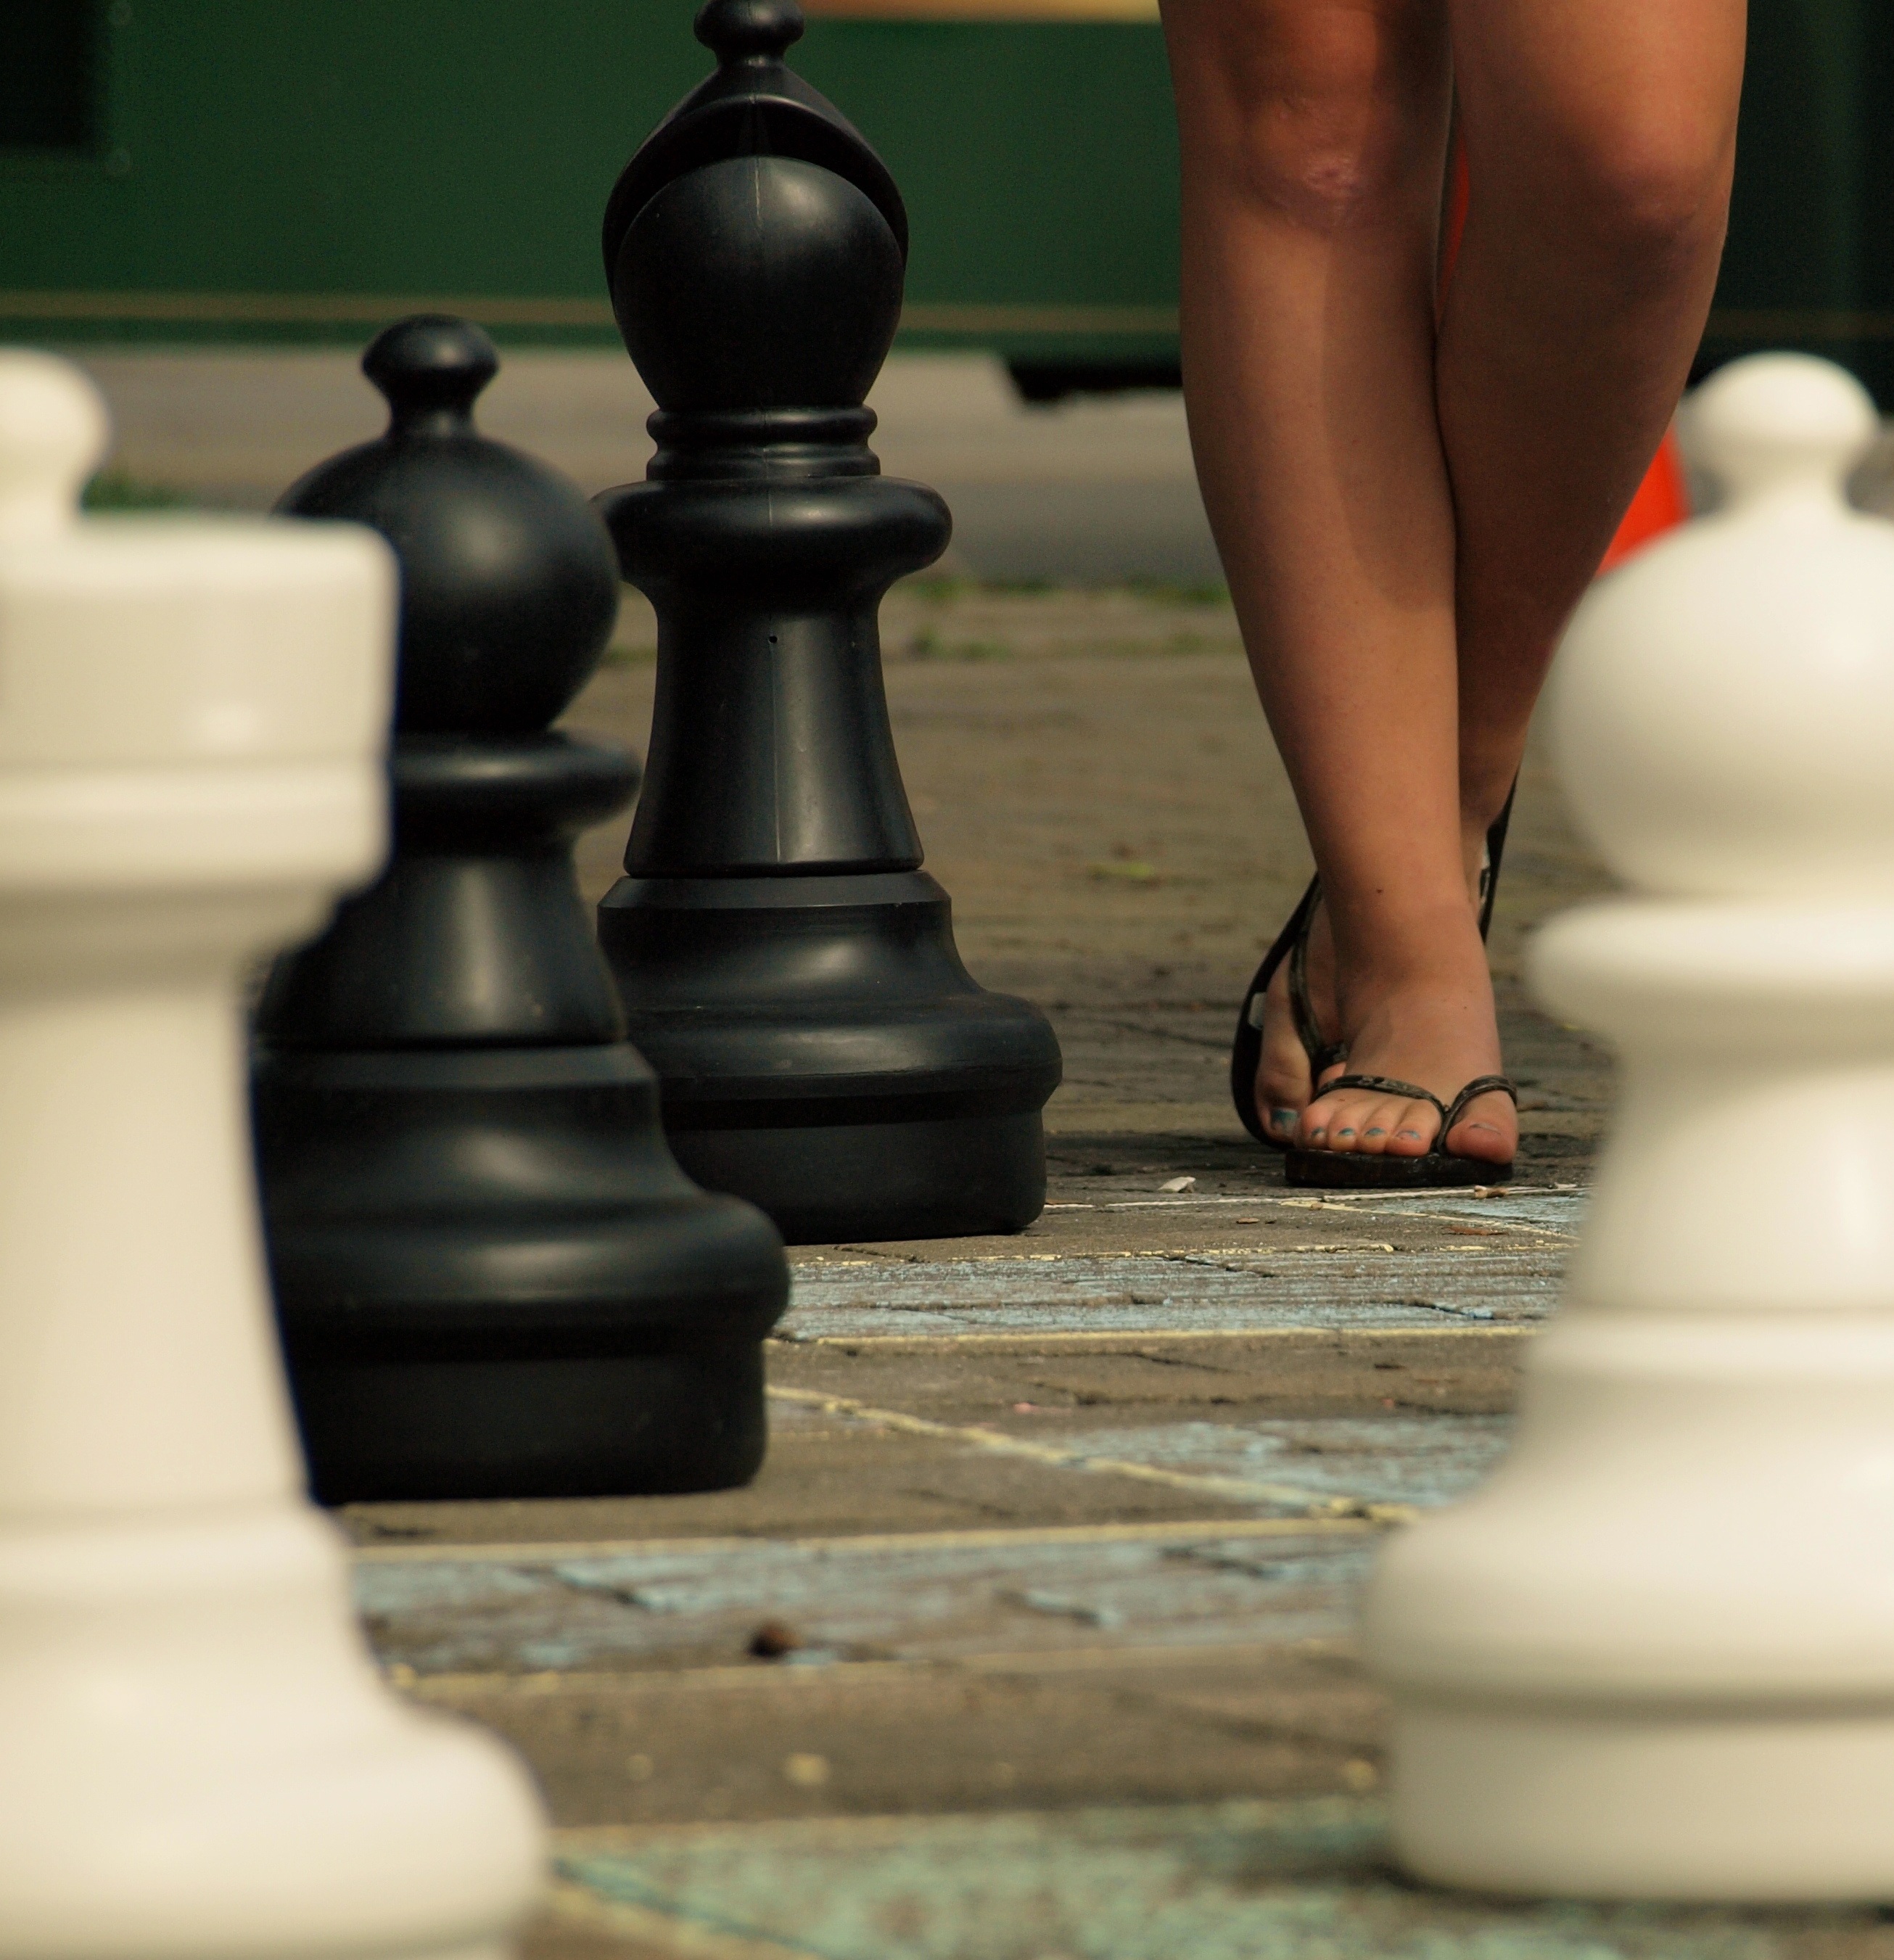
feet, recreation, board game, sports, chess, chessboard, games, concentrate, indoor games and sports, tabletop game